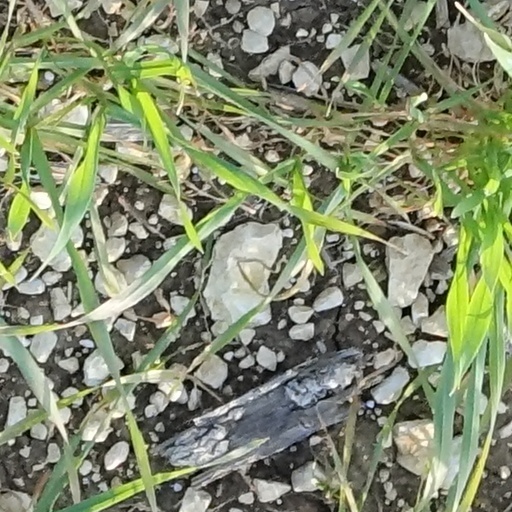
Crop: wheat